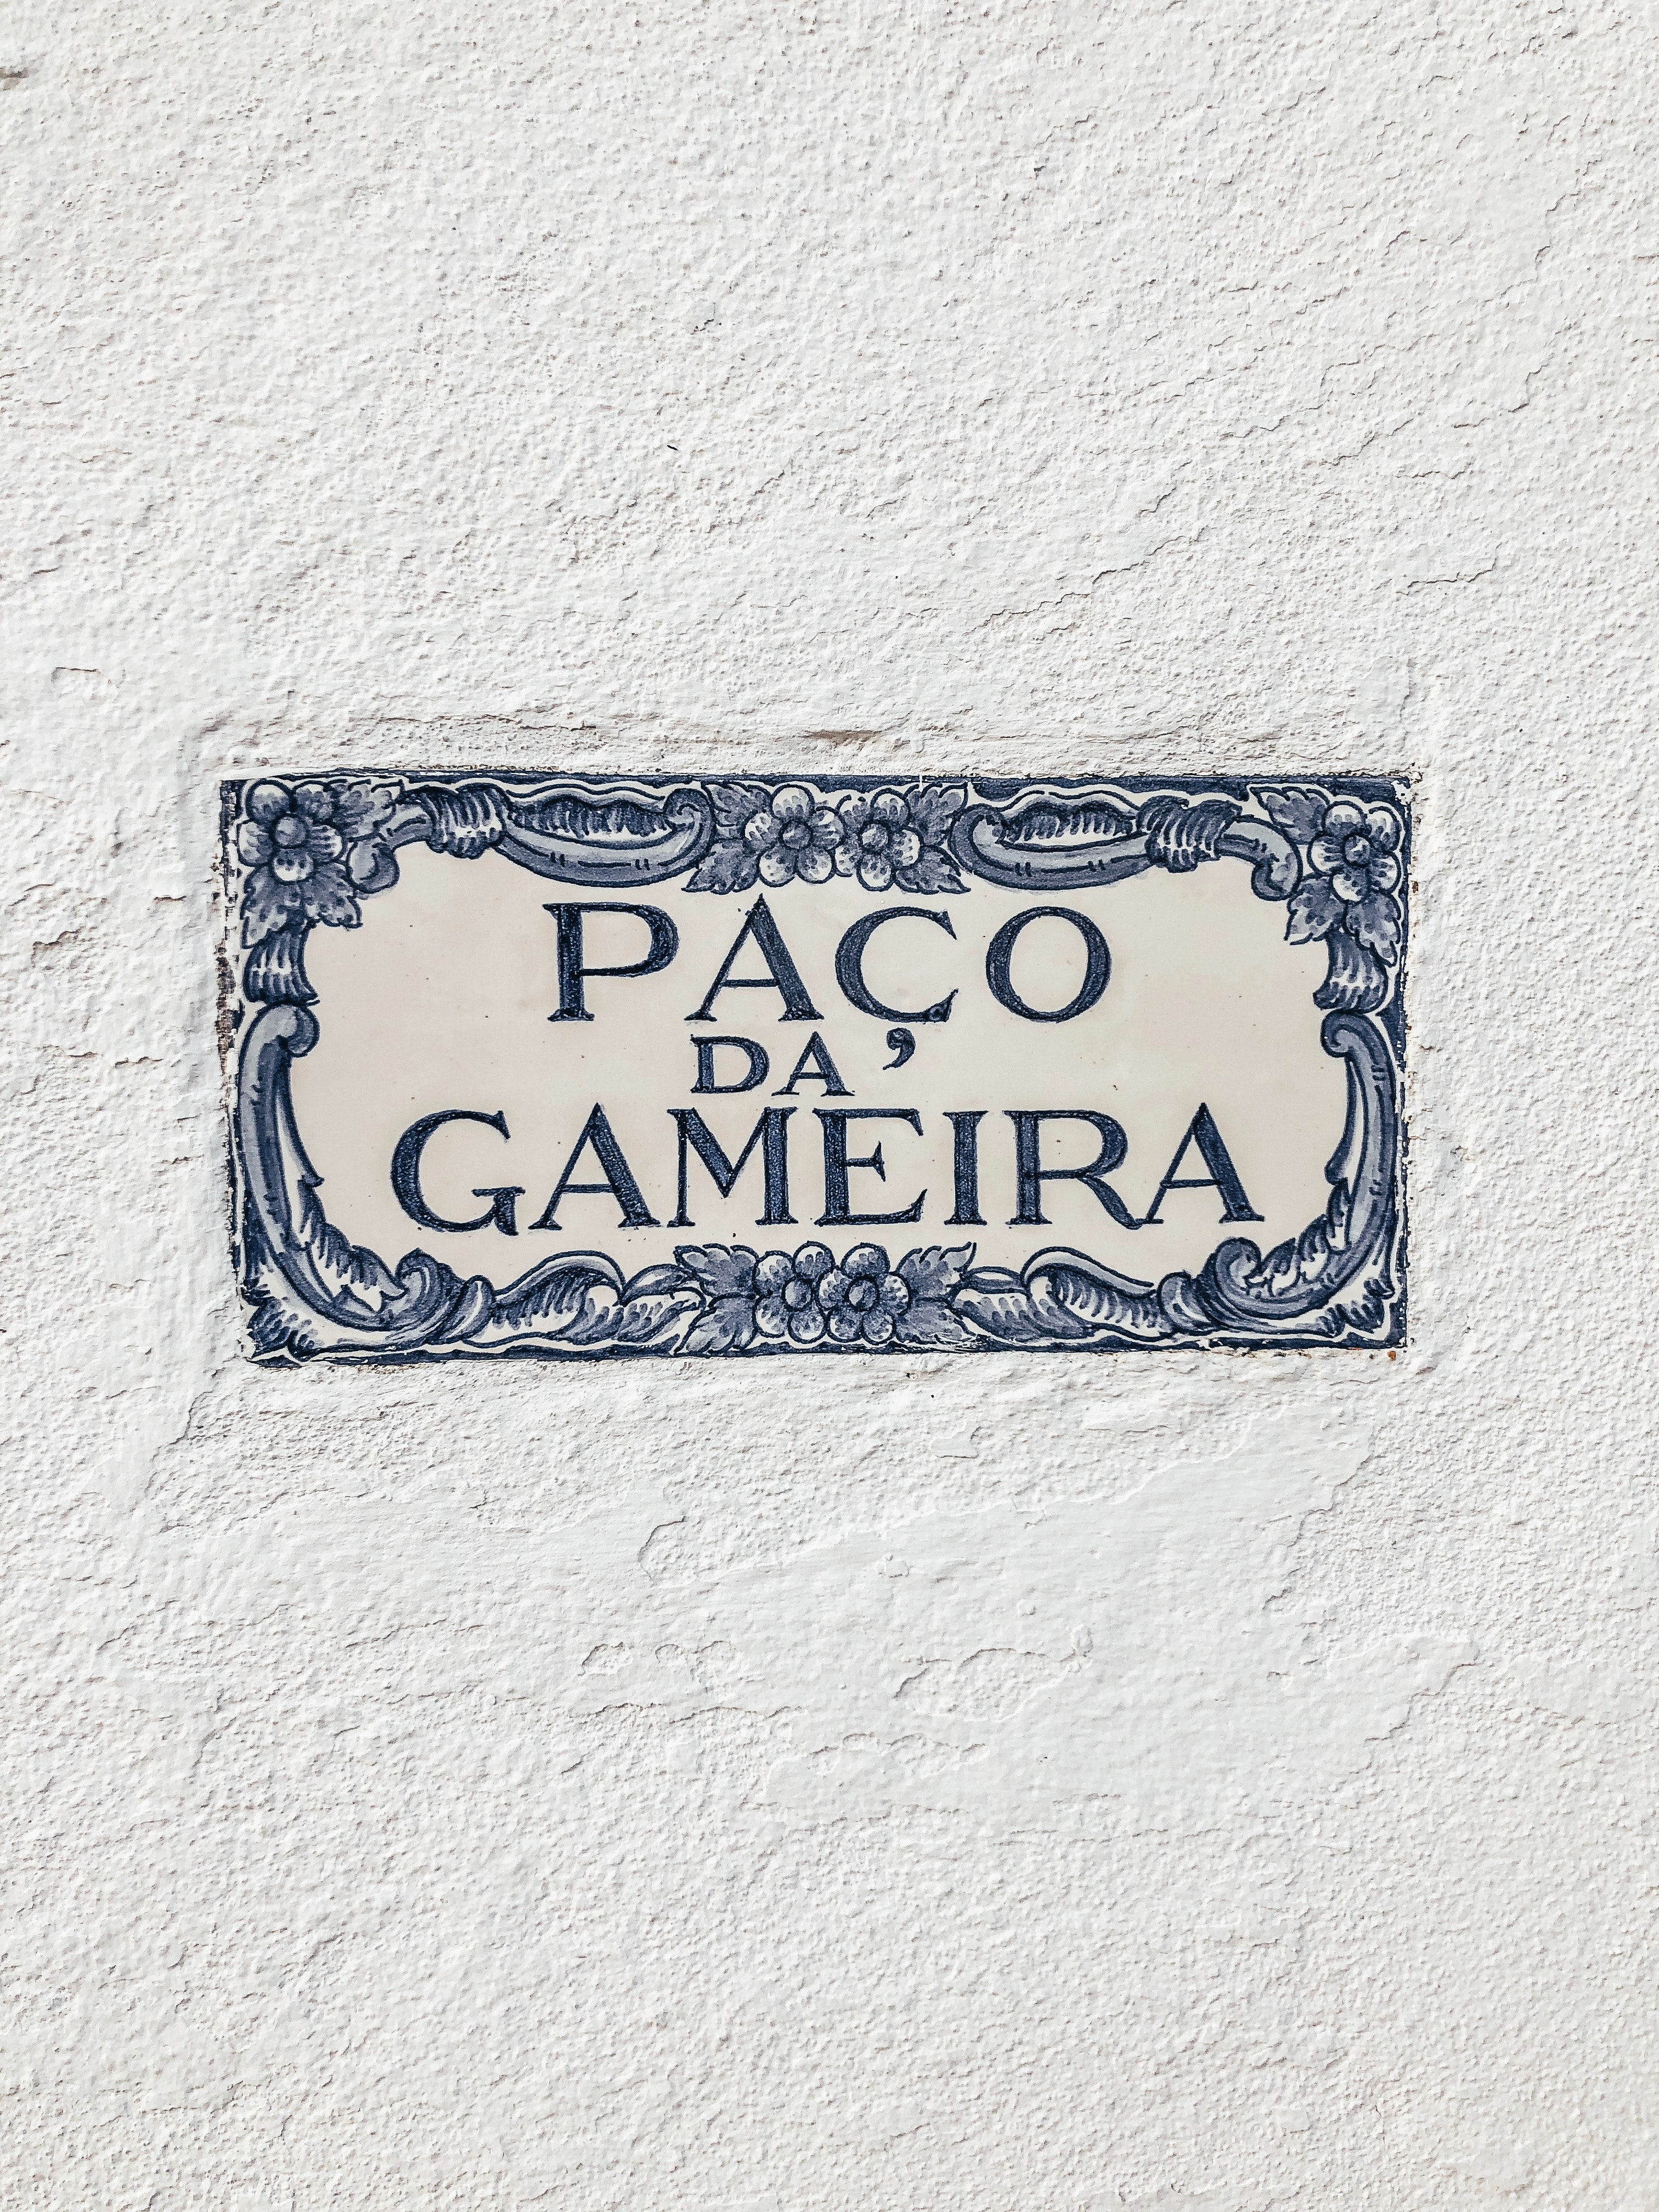
text, font, label, logo, pattern, graphics, rectangle, illustration